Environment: real
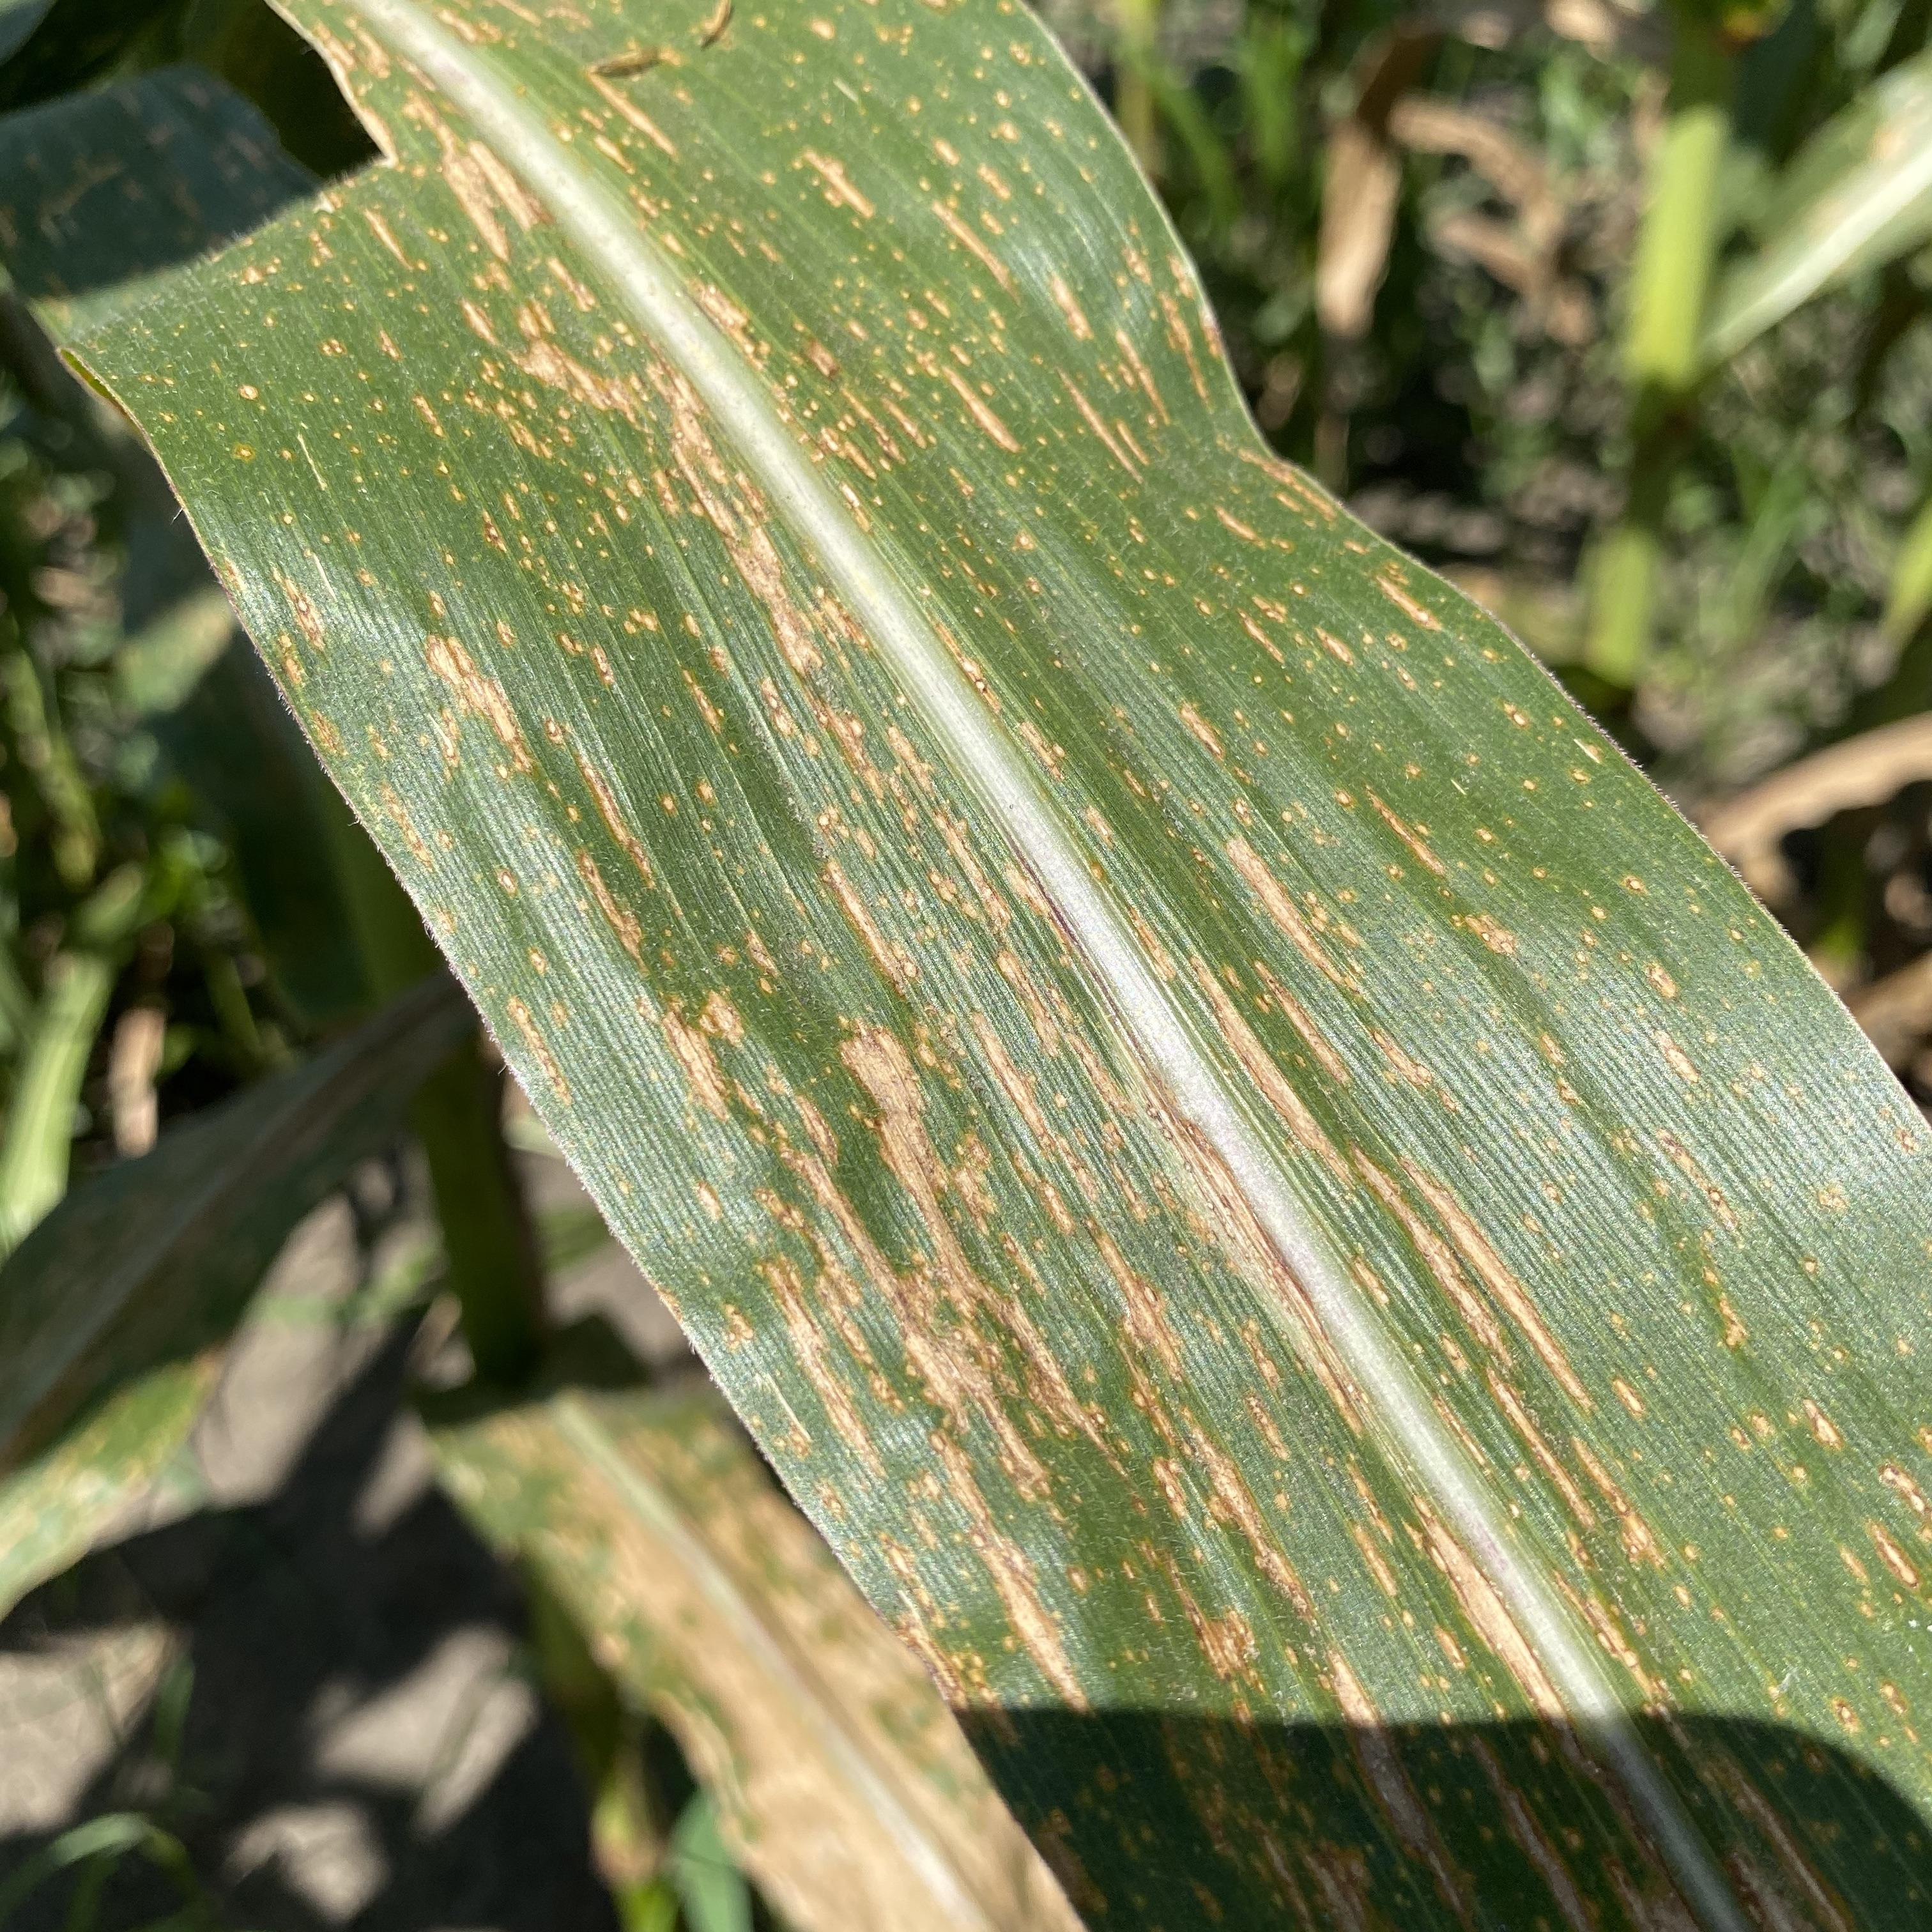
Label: gray_leaf_spot